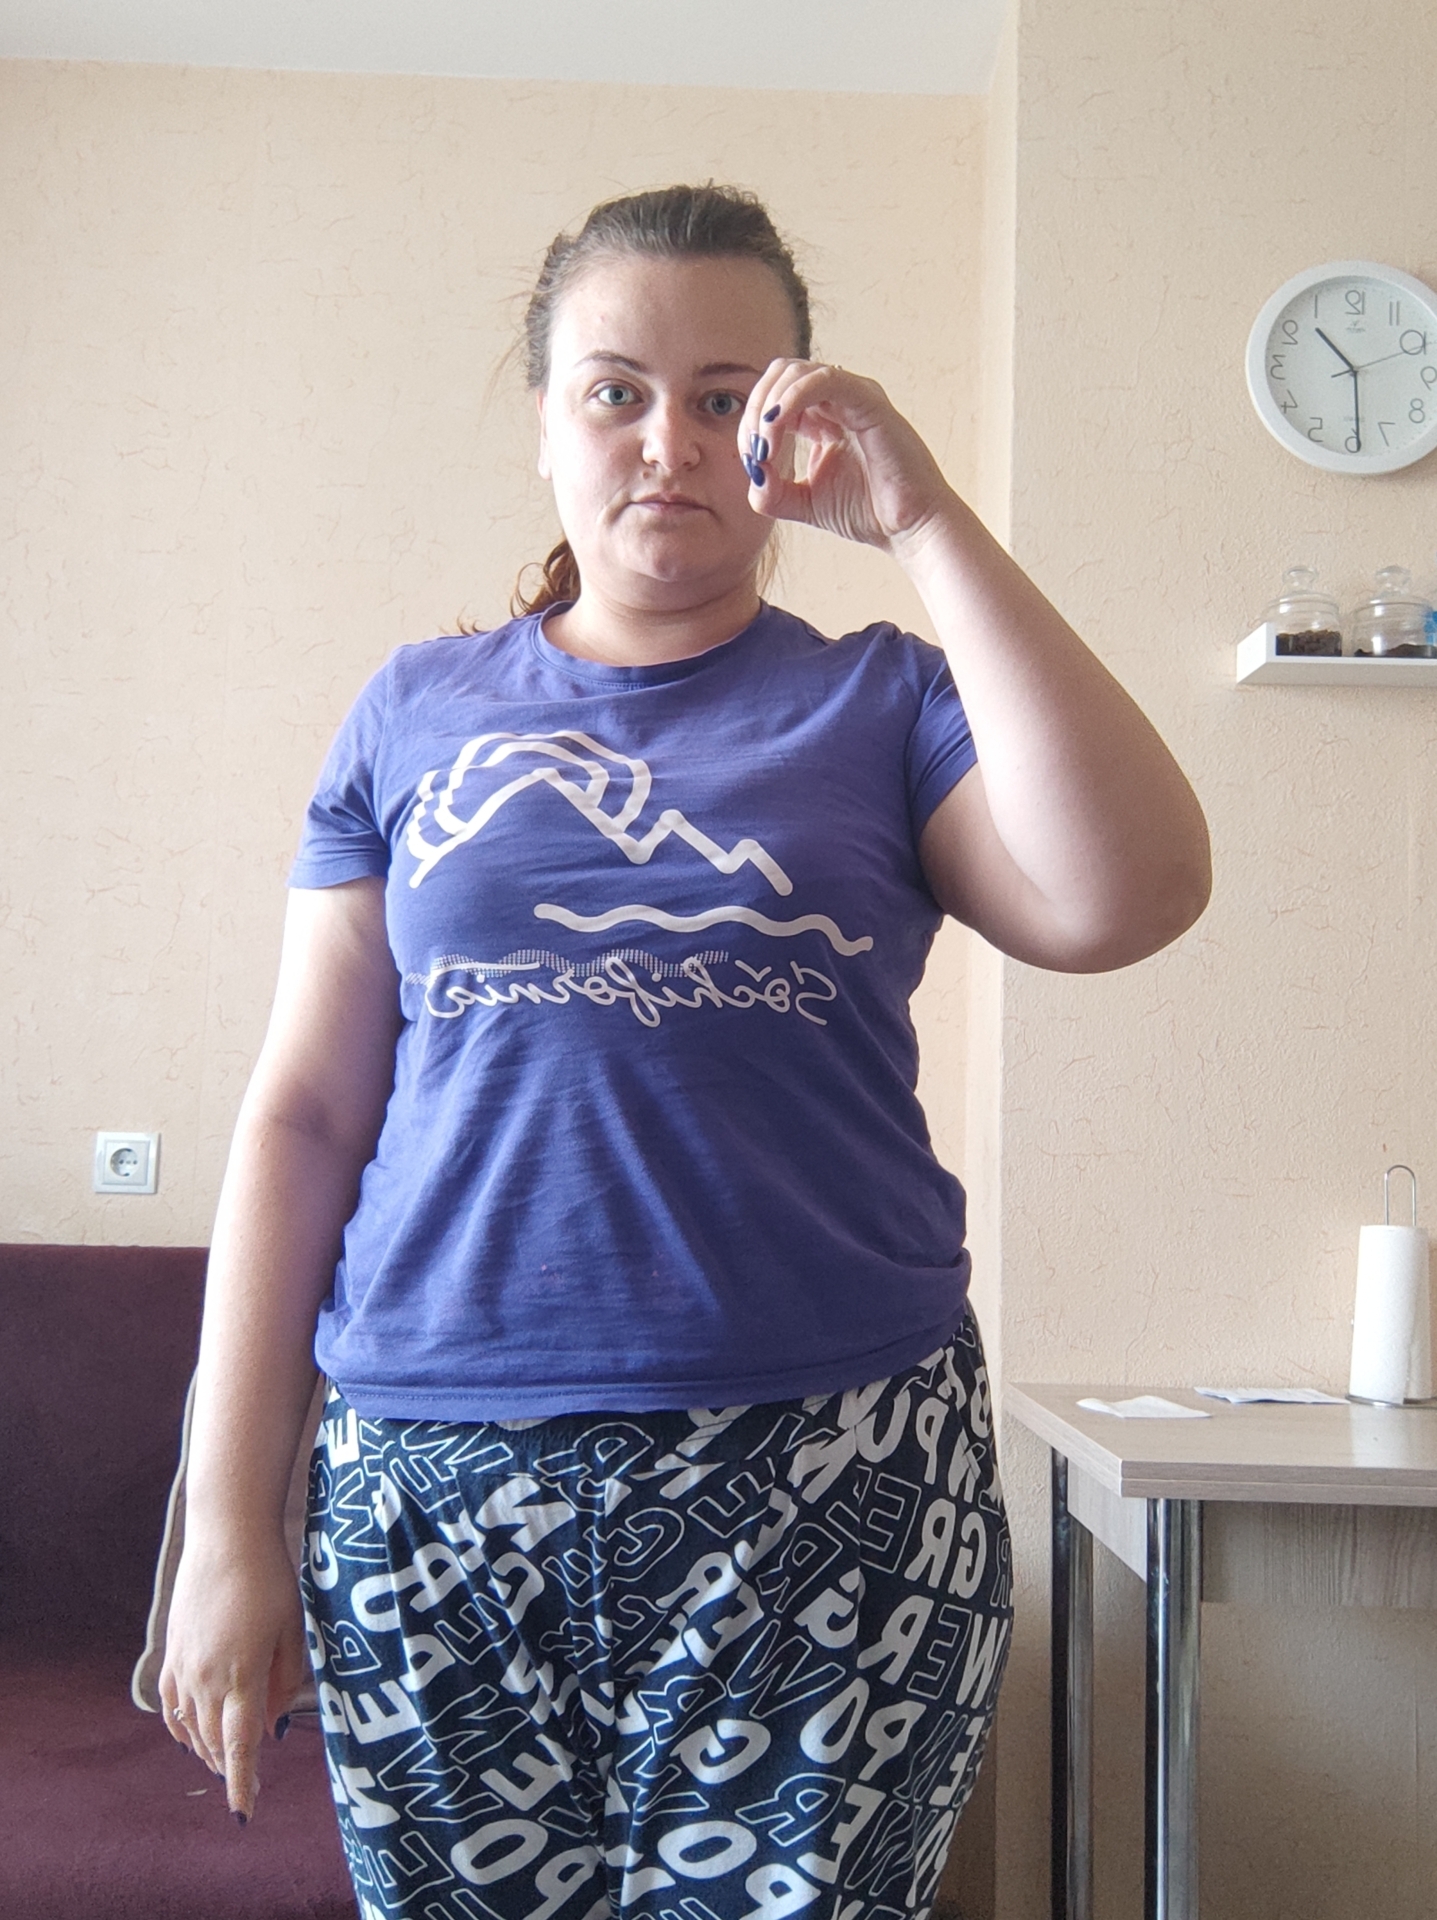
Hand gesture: grip